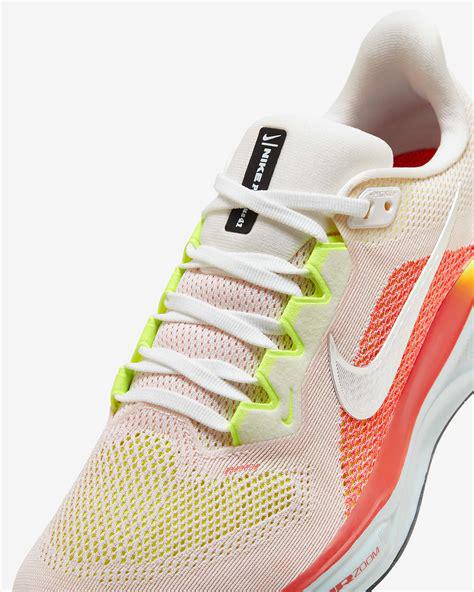
Brand: Nike
Model: Pegasus 41